Neferu II

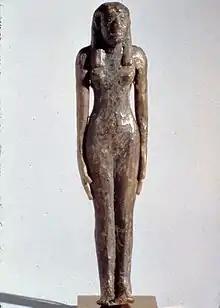
Funerary figurine of Neferu made from wax, from TT319. Metropolitan Museum of Art, New York.

Neferu II was the wife and sister of the ancient Egyptian king Mentuhotep II who ruled in the 11th Dynasty.